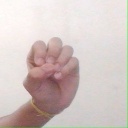
अक्षर: उ